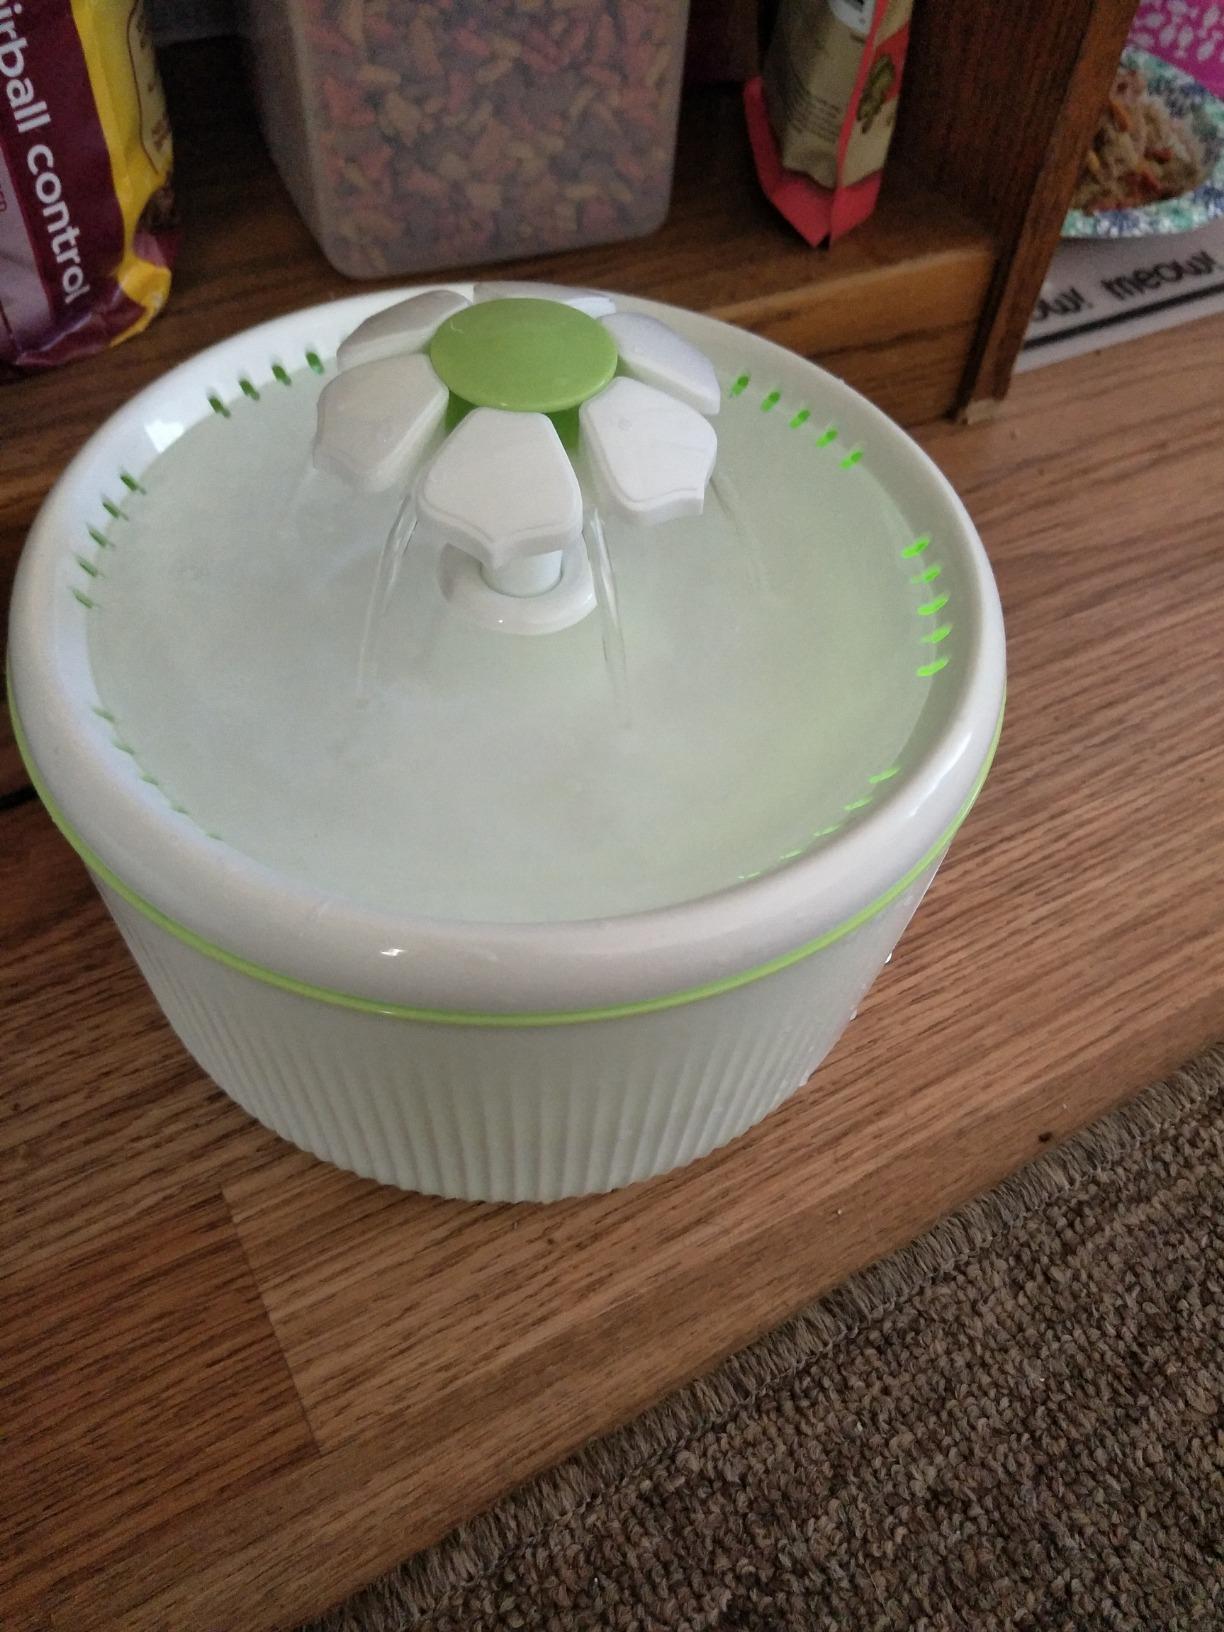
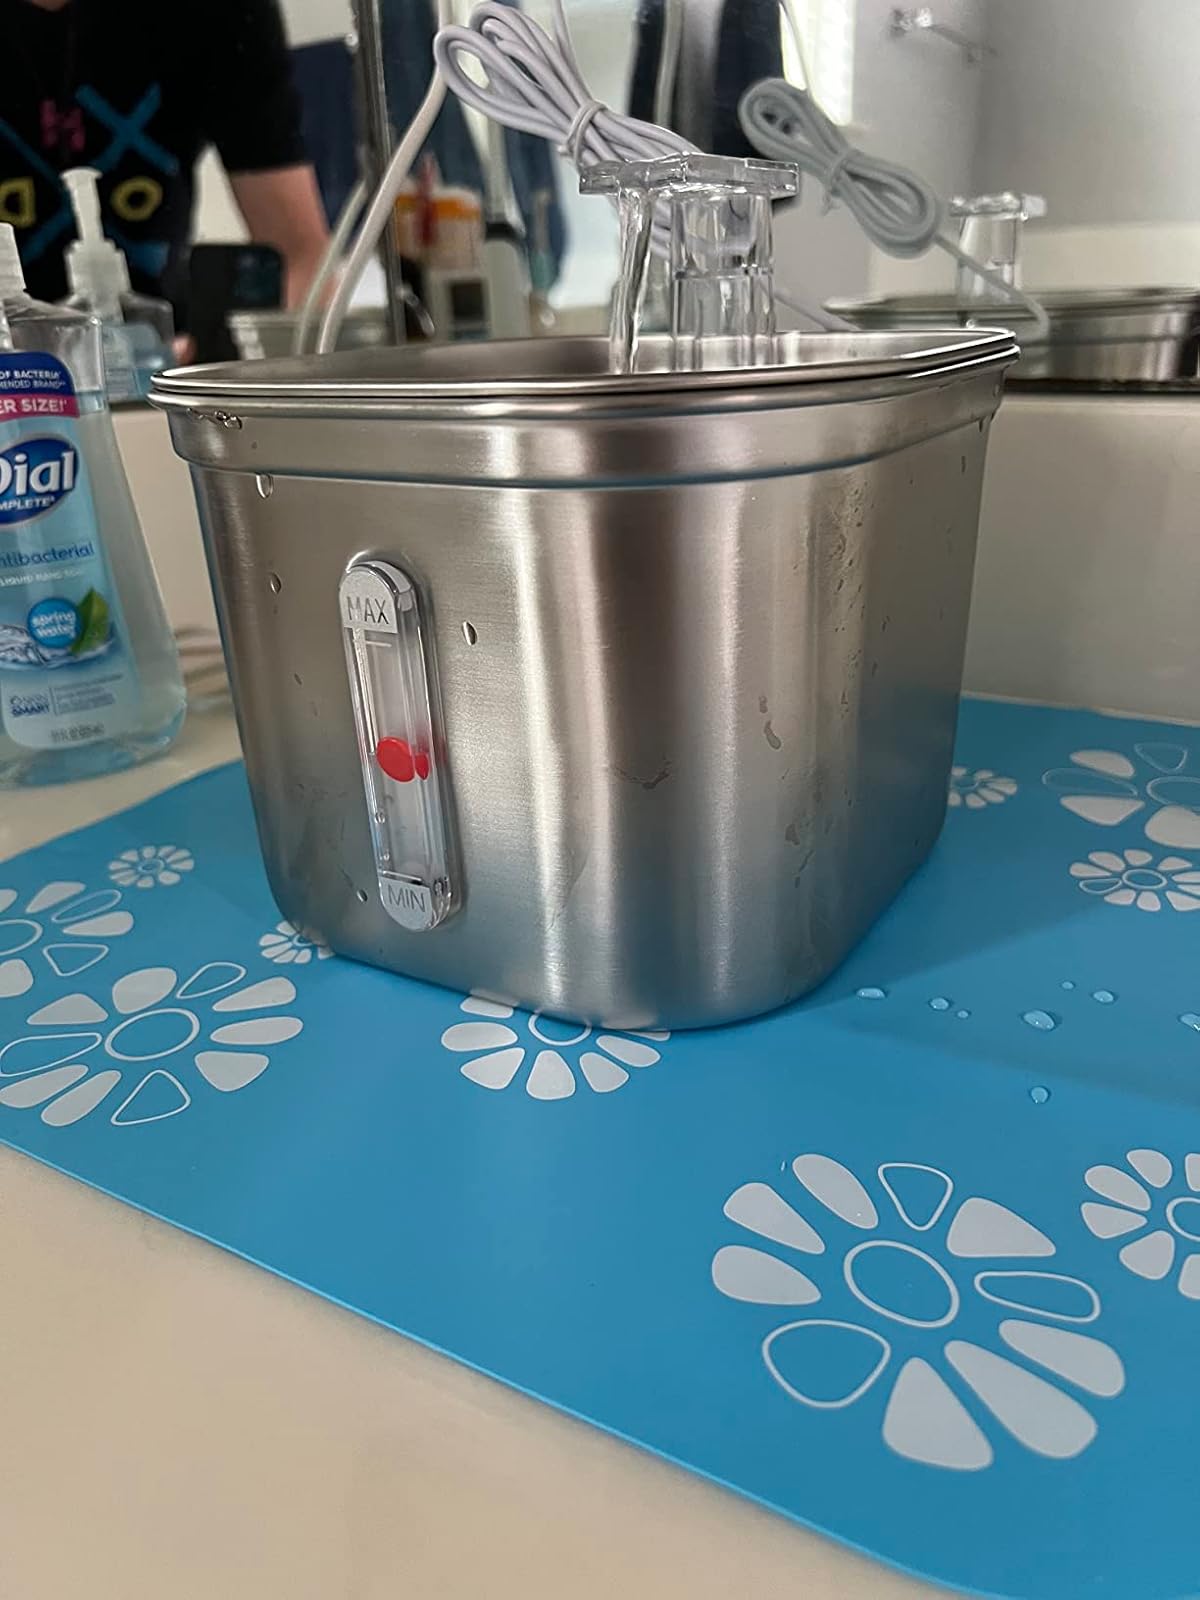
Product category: items_bowl
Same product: no